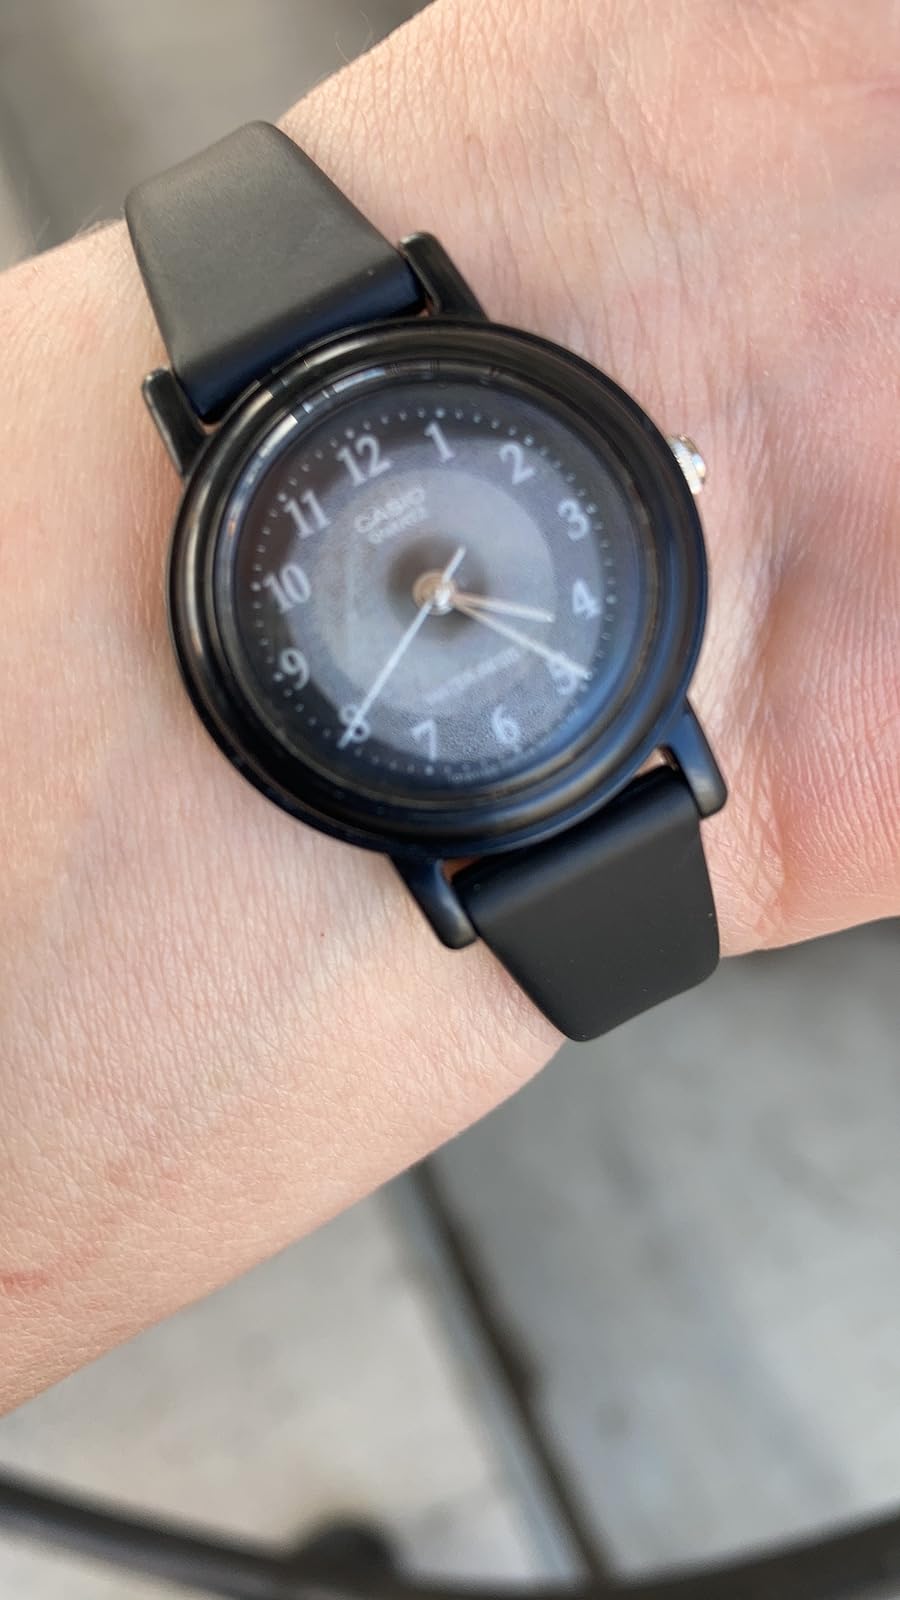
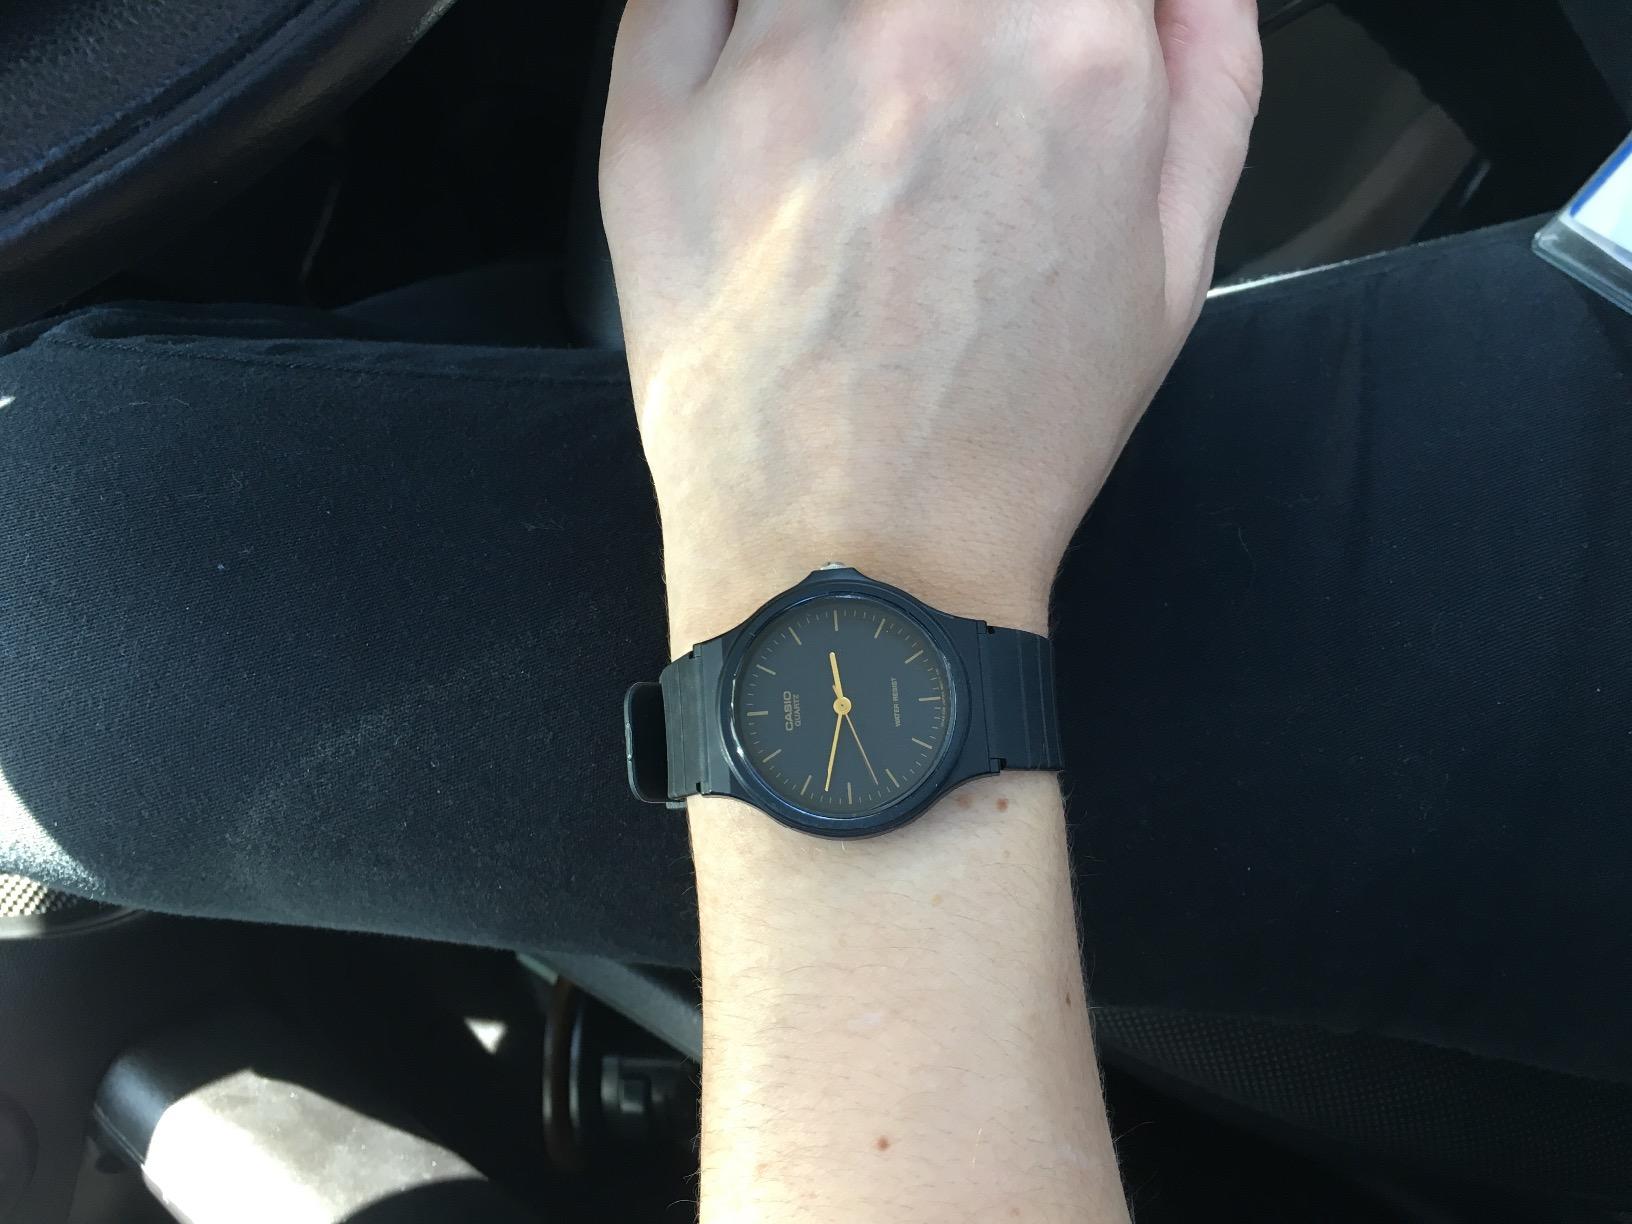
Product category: accessories_watch
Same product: no